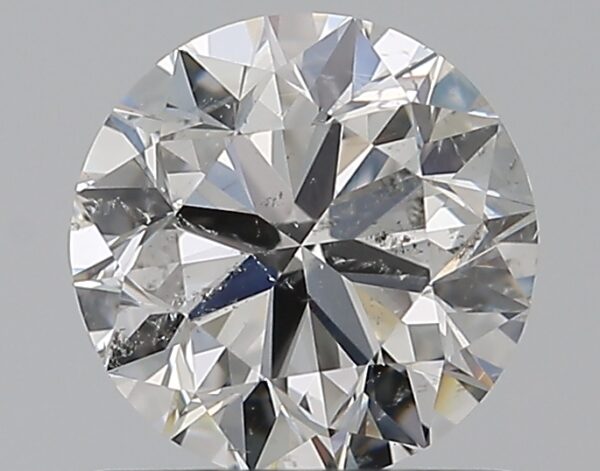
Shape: round
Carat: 0.8
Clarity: SI2
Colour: F
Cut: VG
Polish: VG
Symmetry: VG
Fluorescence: N
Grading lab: GIA
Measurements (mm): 5.75 x 5.8 x 3.69